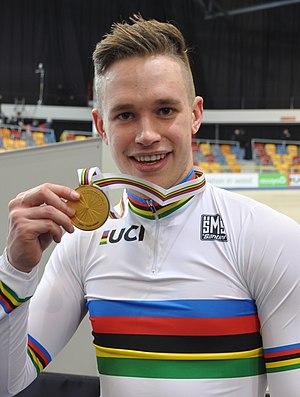
Harrie Lavreysen est un coureur cycliste néerlandais, spécialisé dans les épreuves de sprint sur piste. Il est sextuple champion du monde : trois titres en vitesse par équipes, deux titres en vitesse individuelle, ainsi qu'un titre sur le keirin.